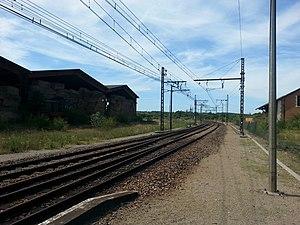
Gare de Celon (36)
La gare de Celon est une gare ferroviaire française, de la ligne des Aubrais - Orléans à Montauban-Ville-Bourbon, située sur le territoire de la commune de Celon, dans le département de l'Indre, en région Centre-Val de Loire.